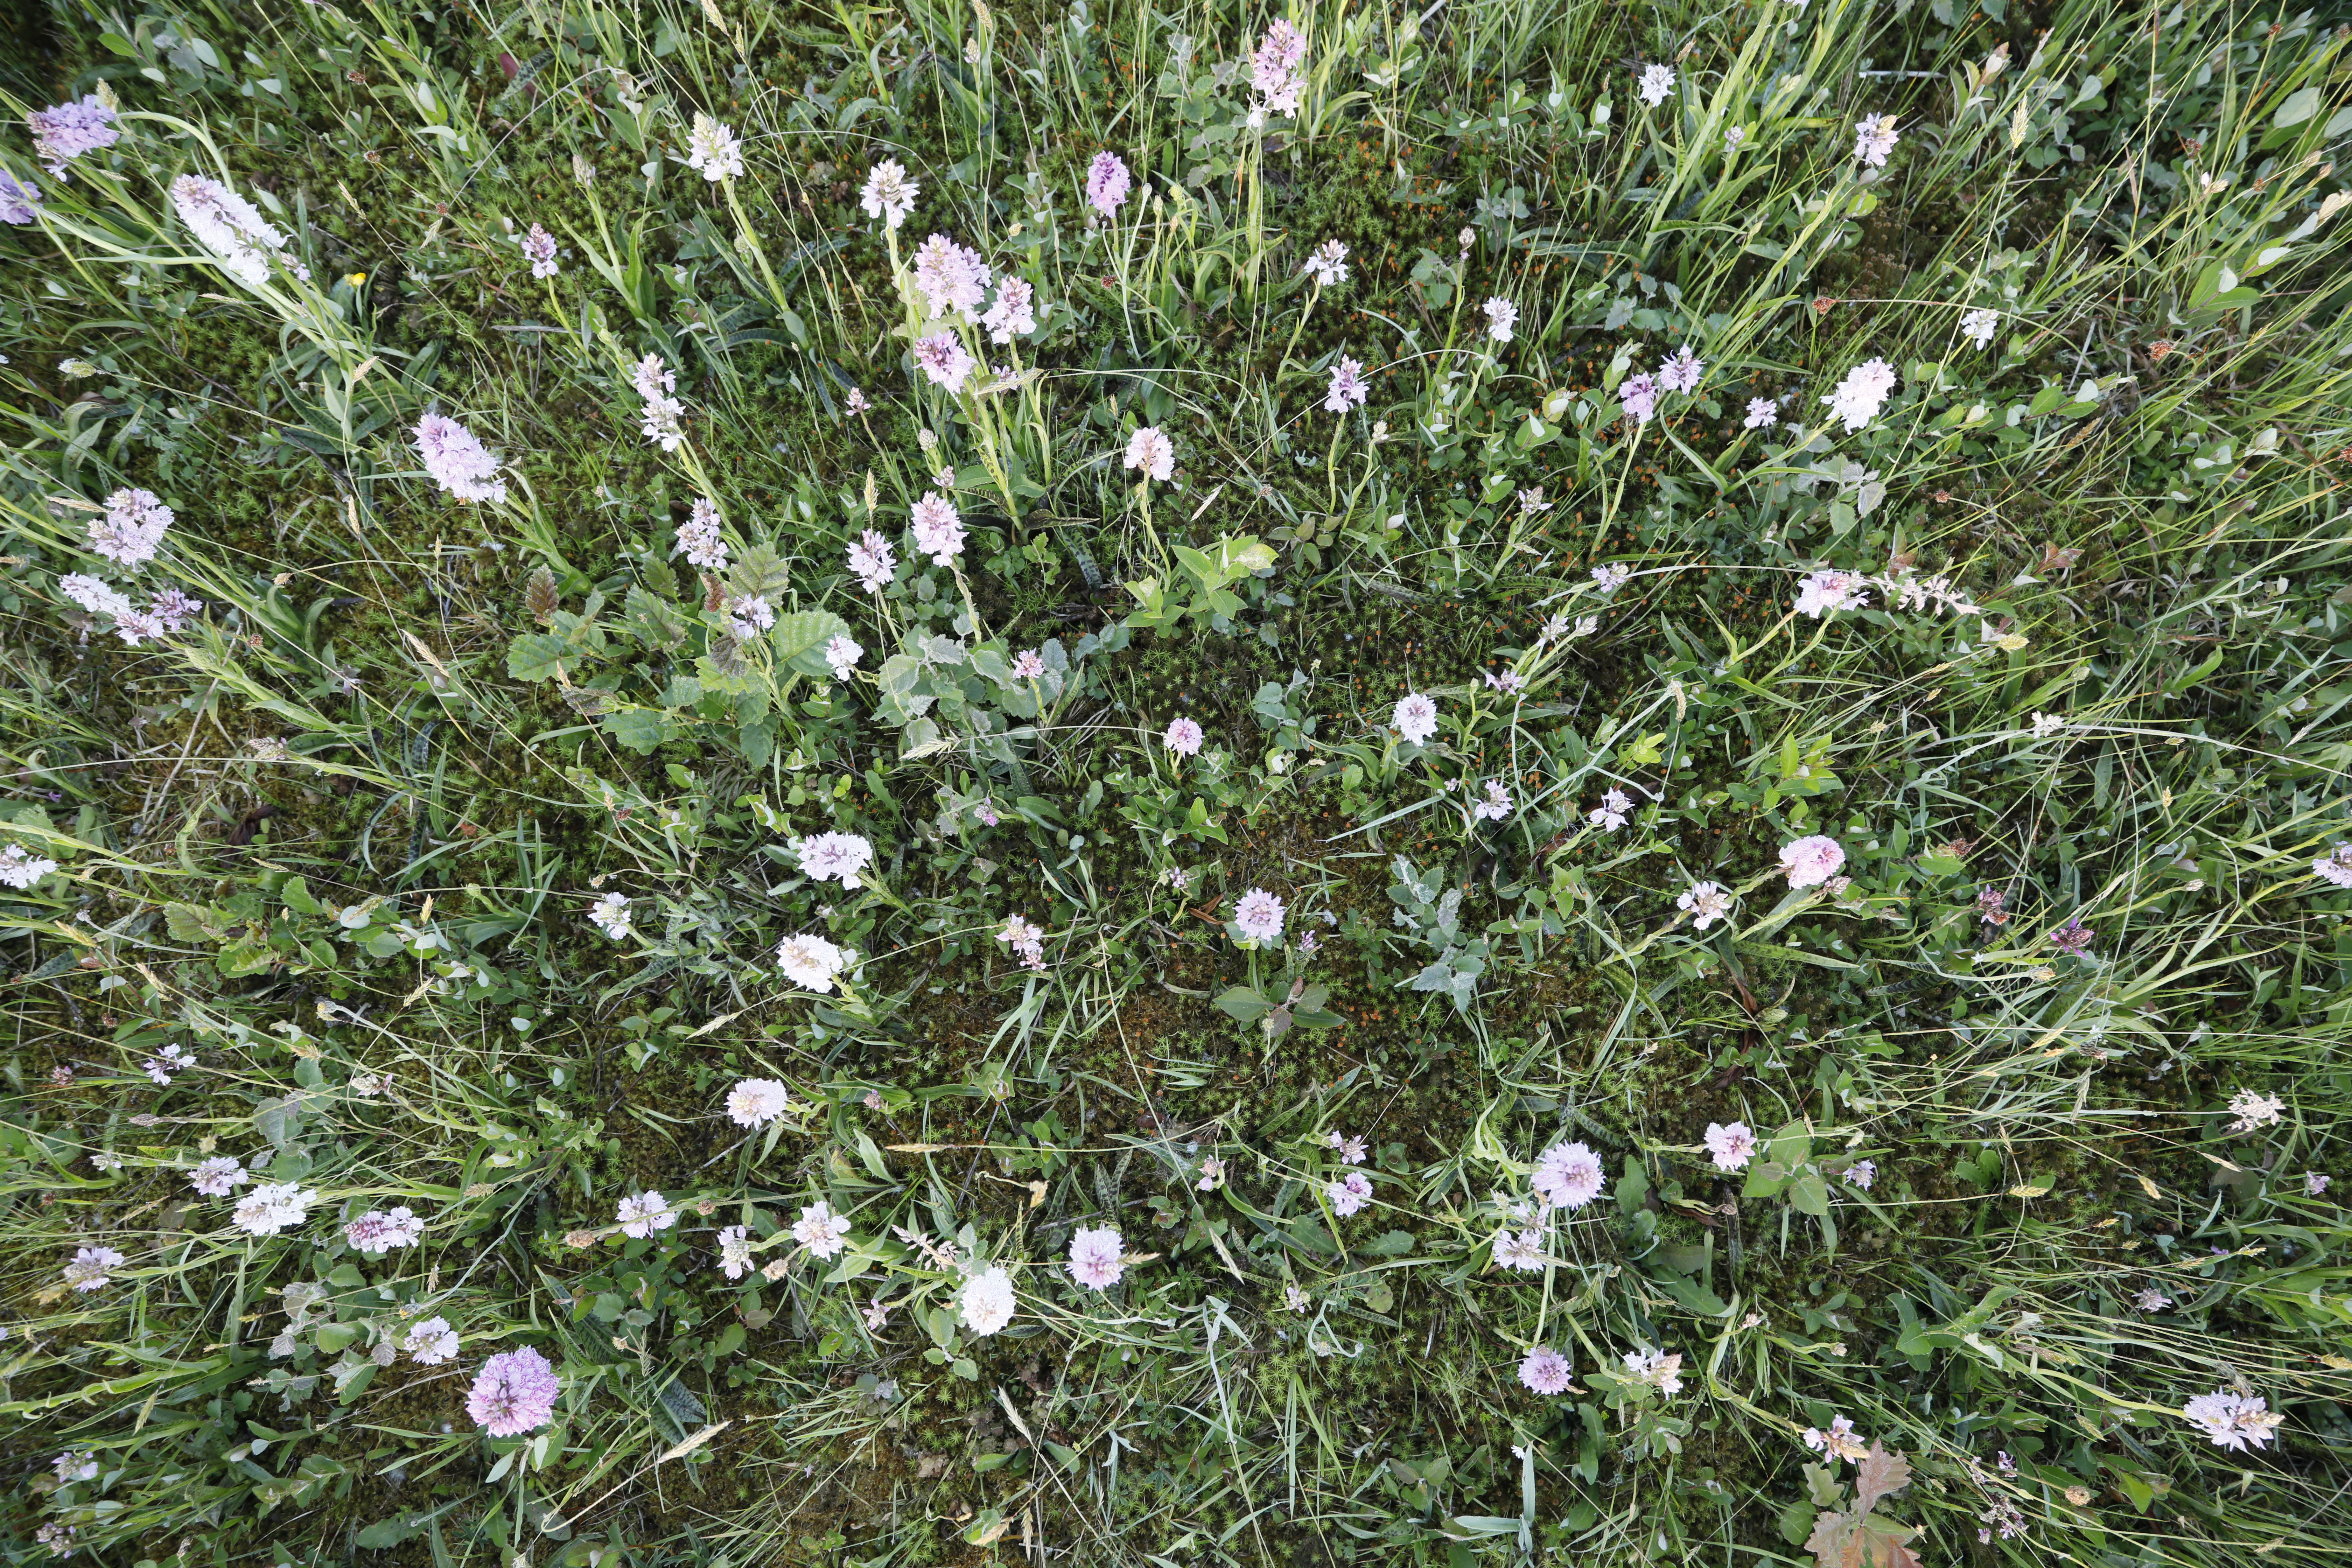
Plant species: Dactylorhiza maculata